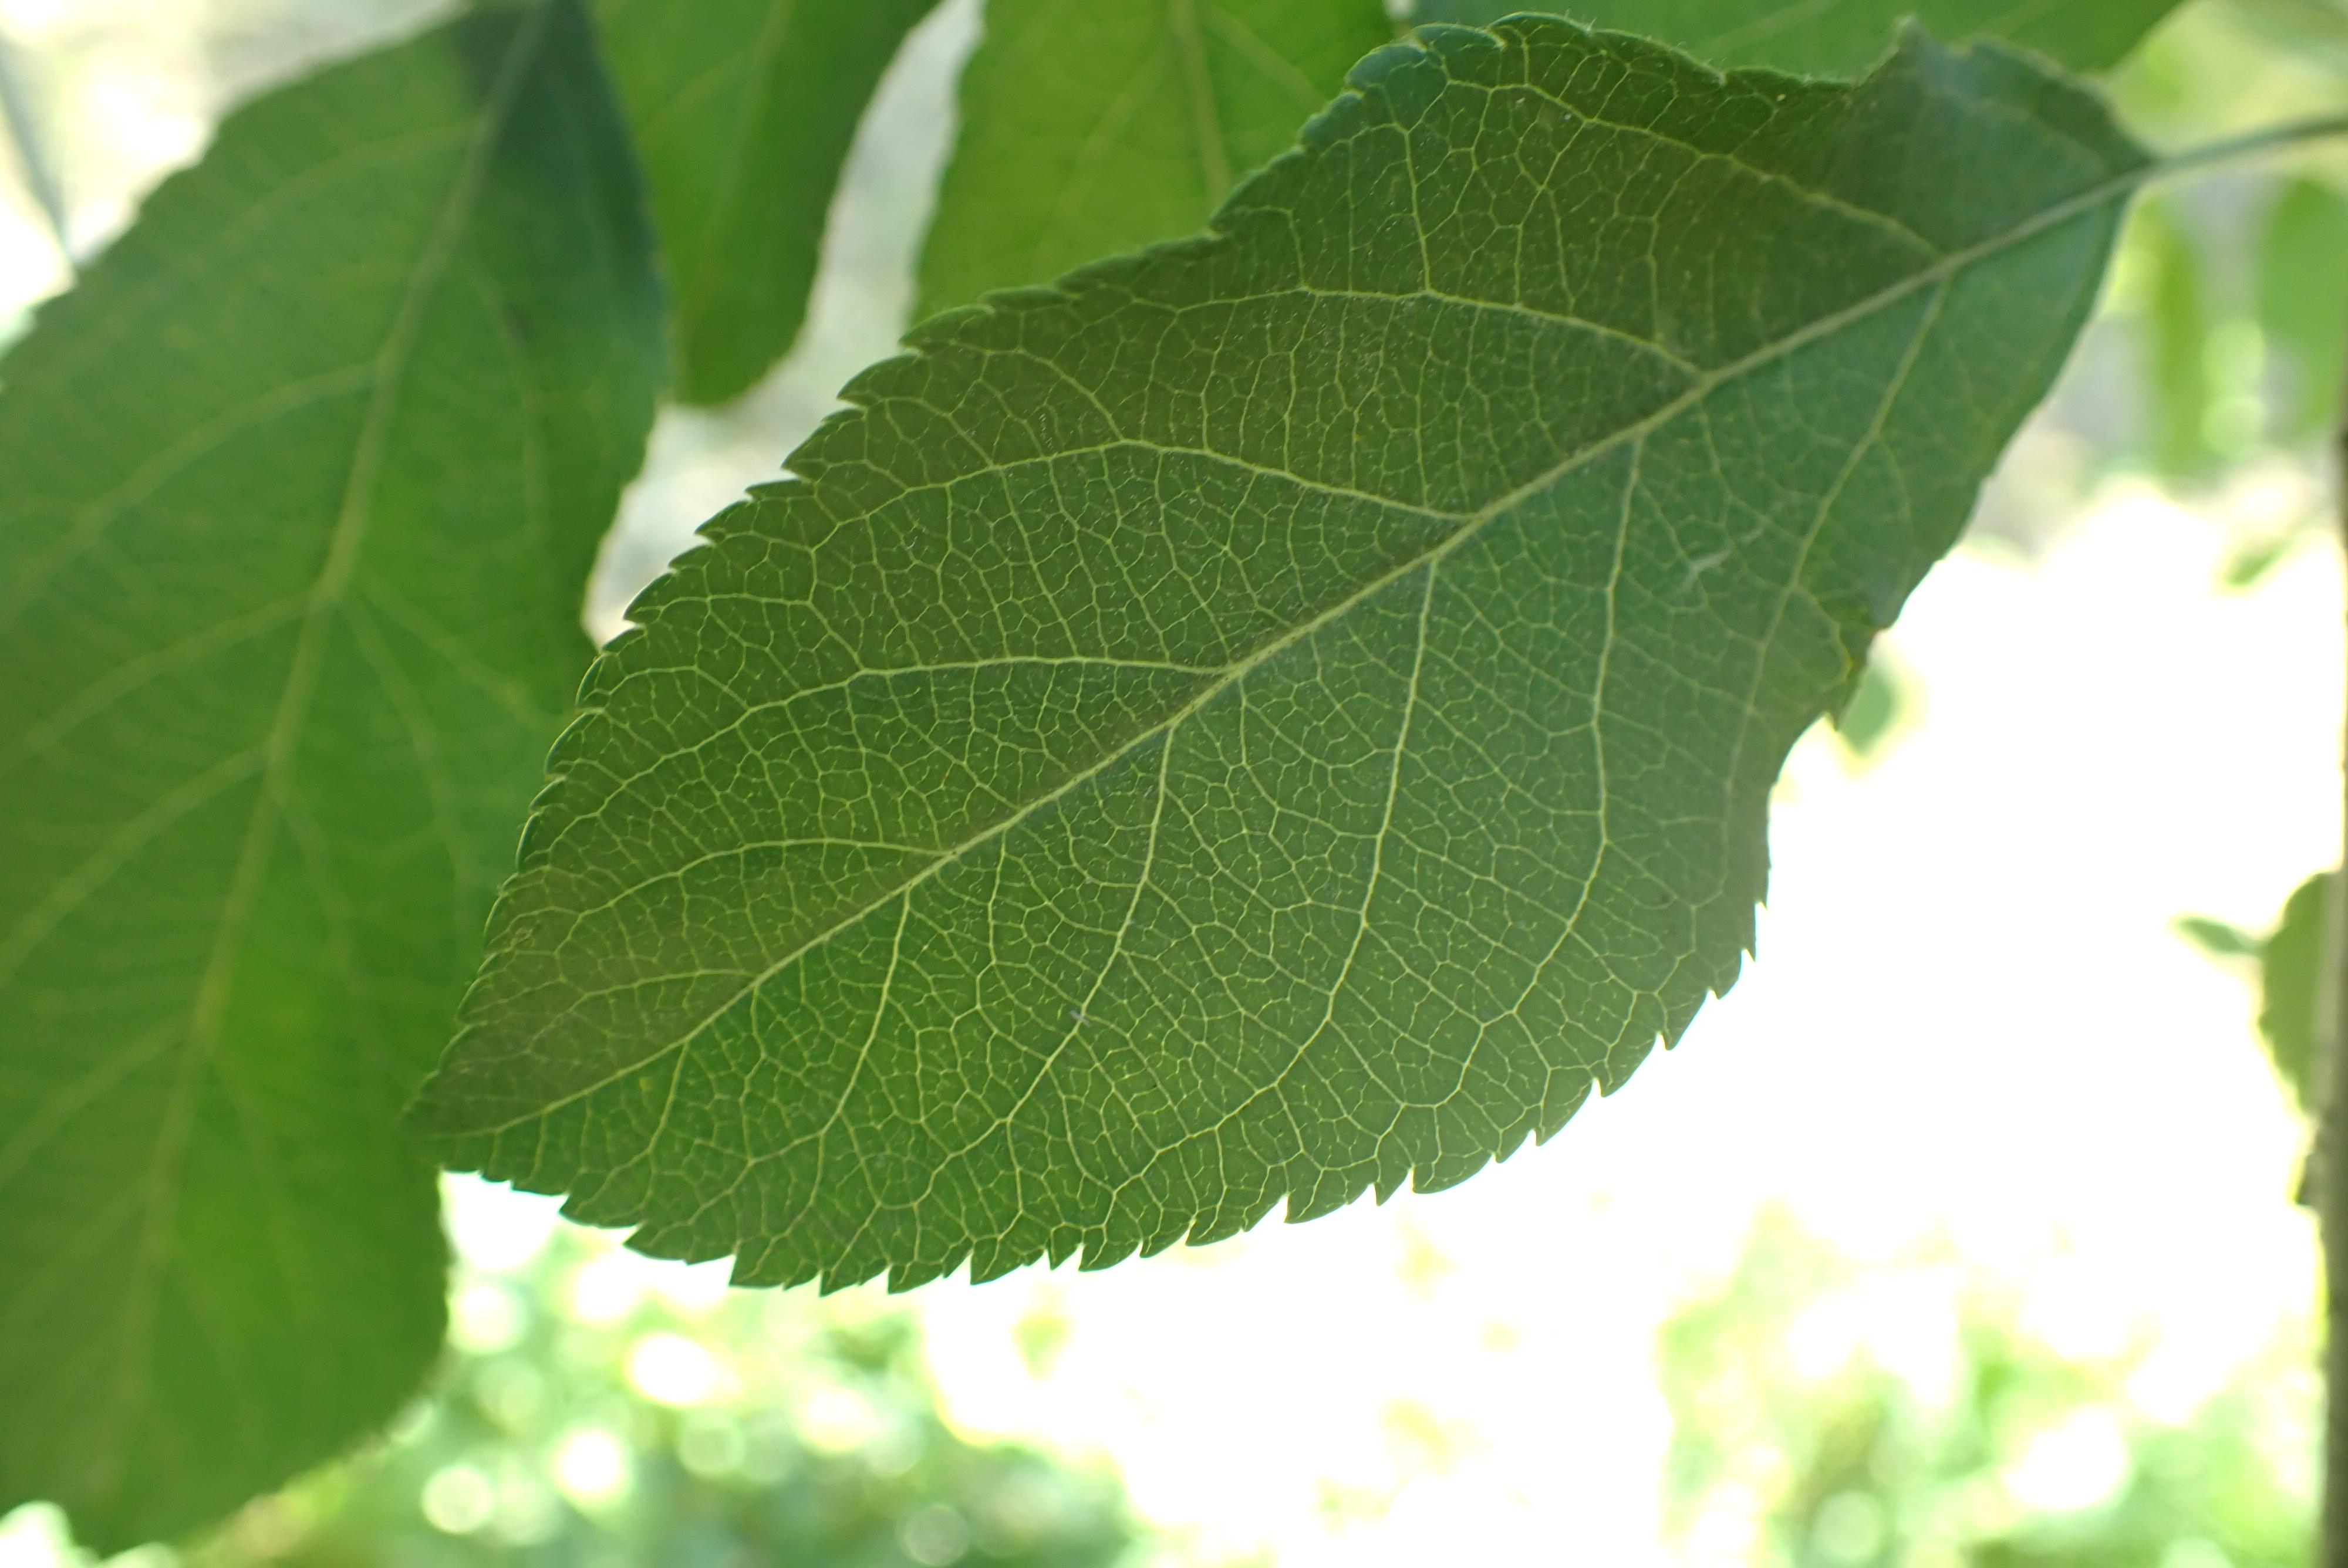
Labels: healthy